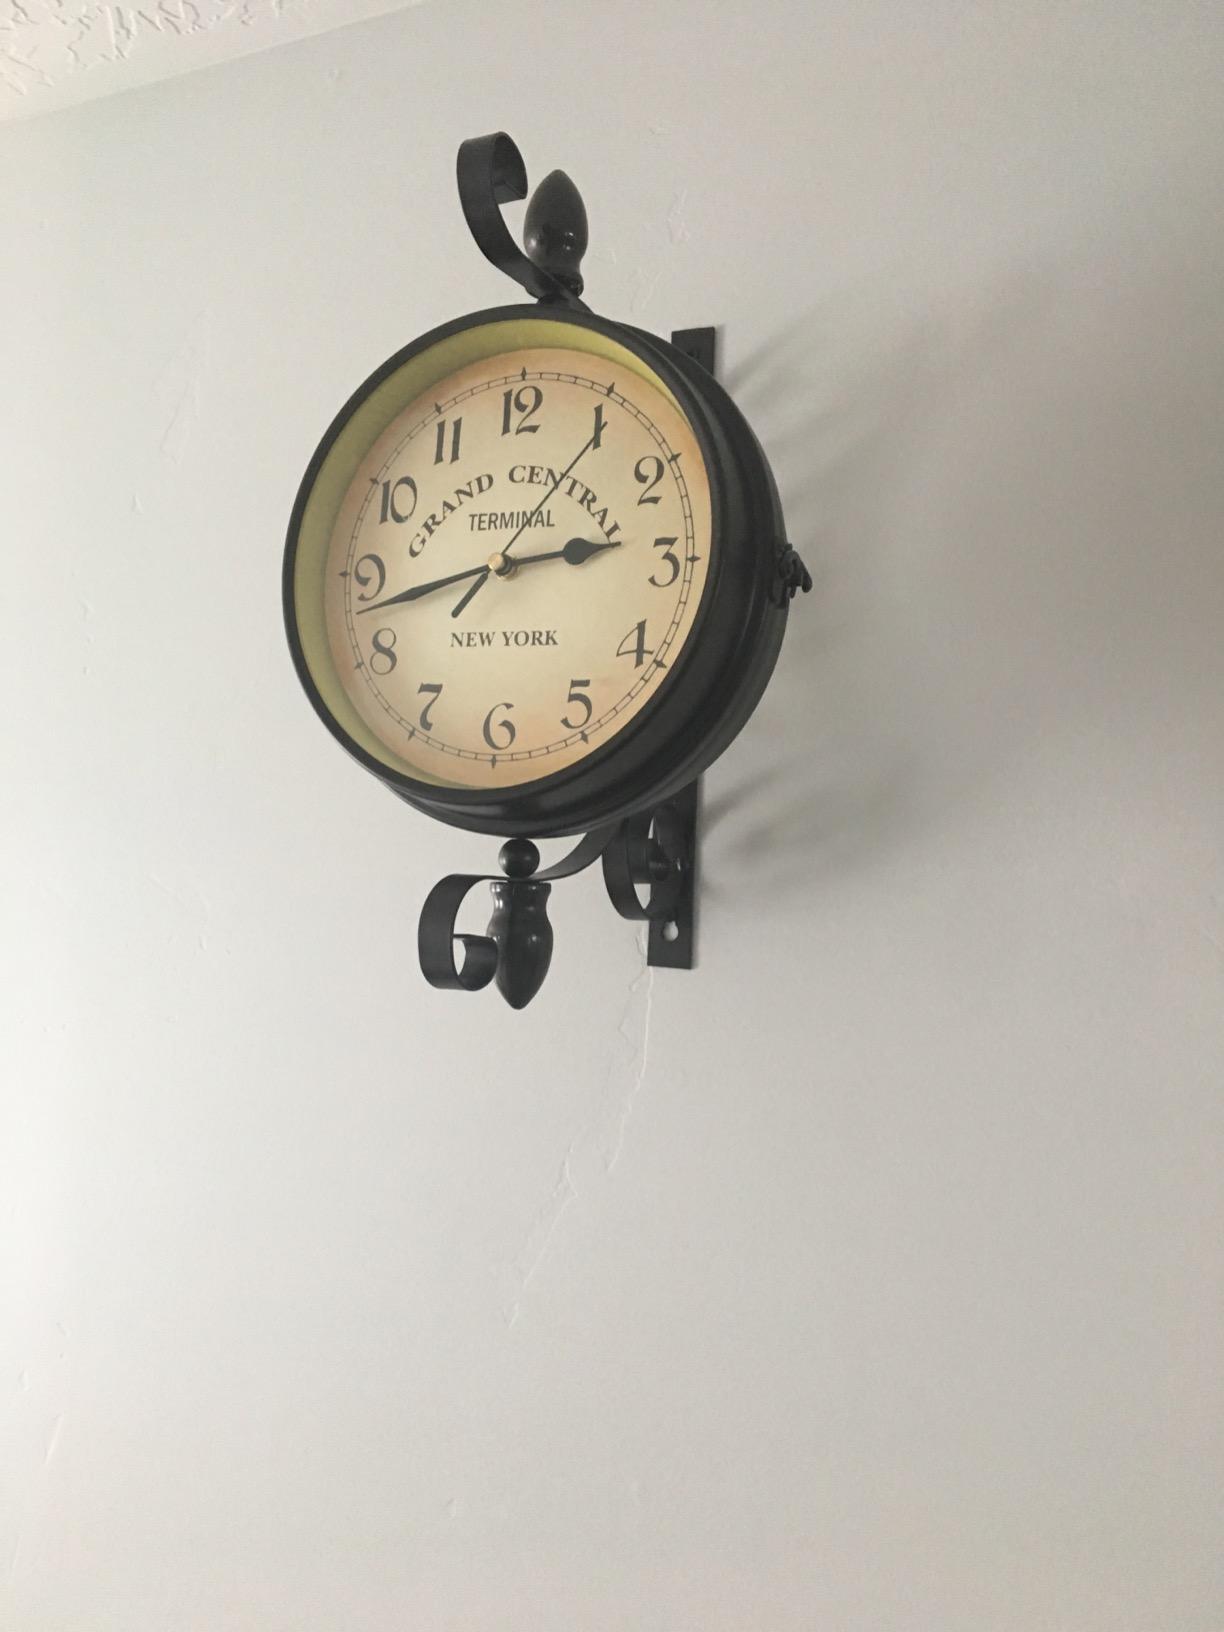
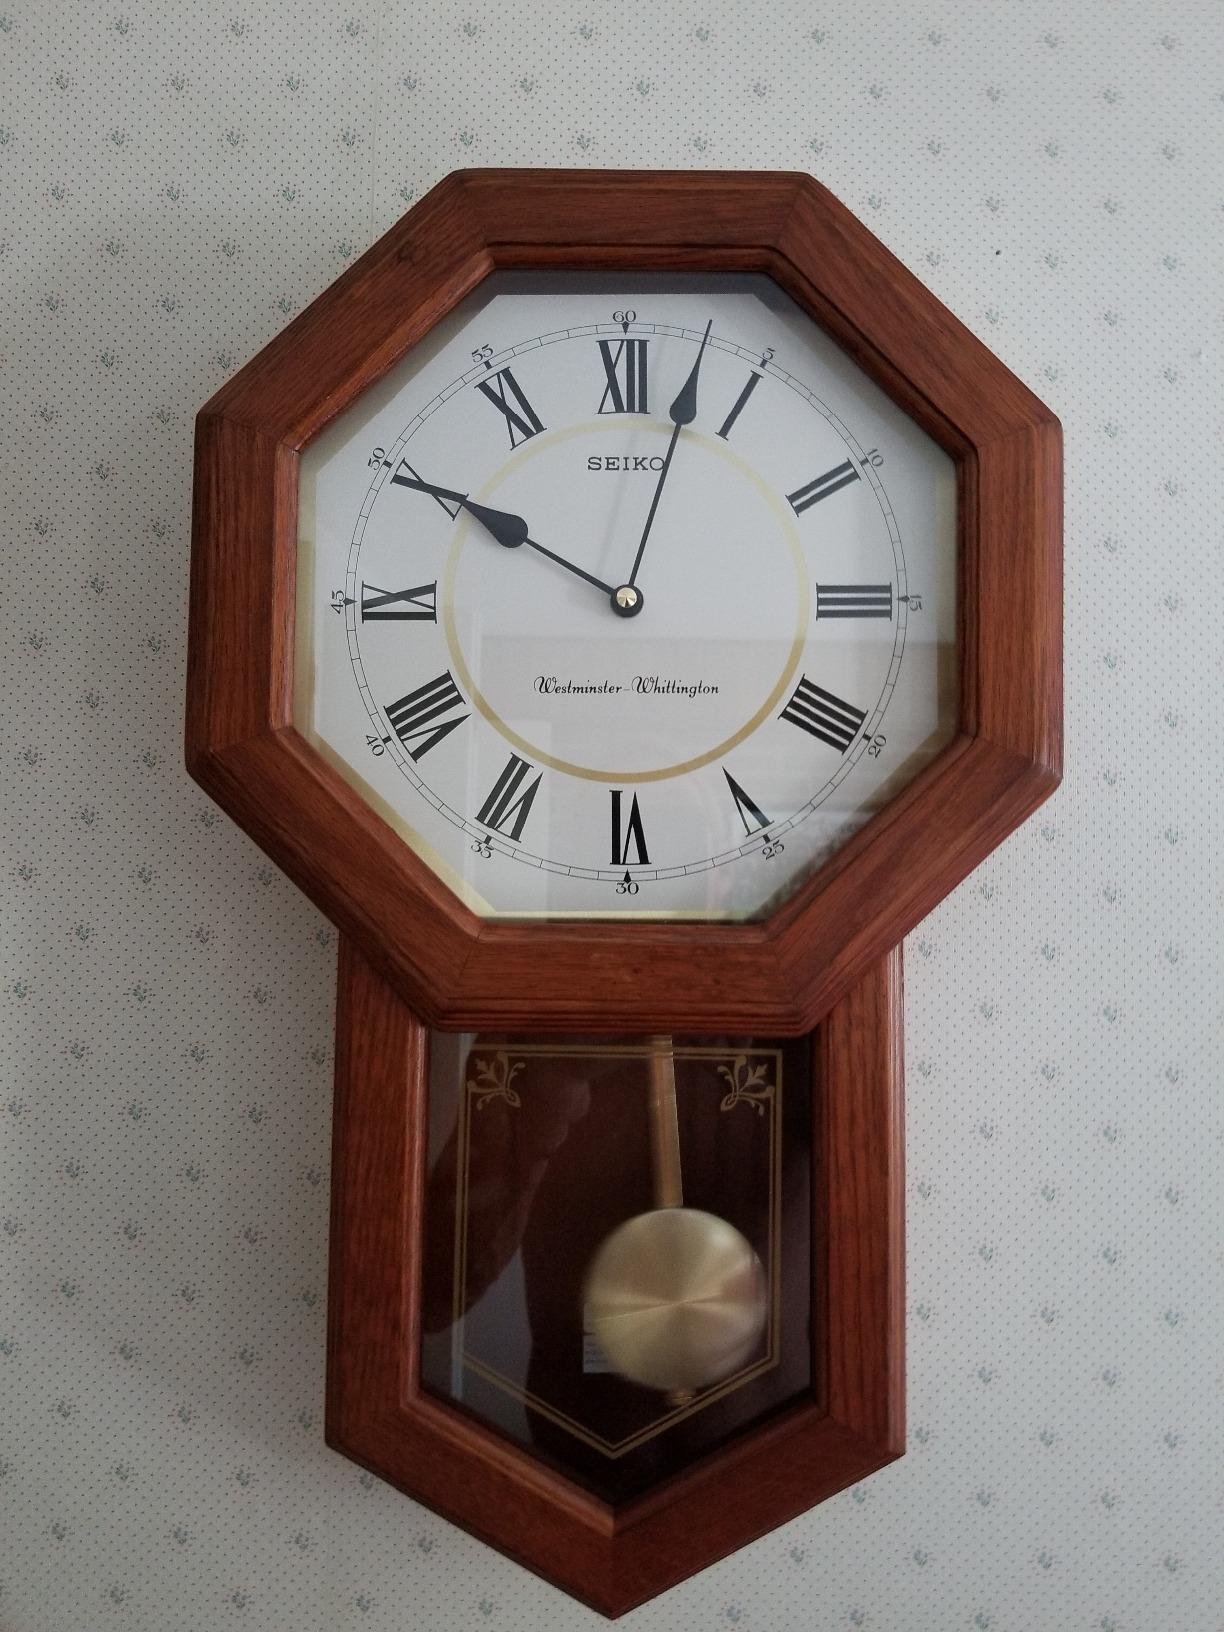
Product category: clock
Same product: no